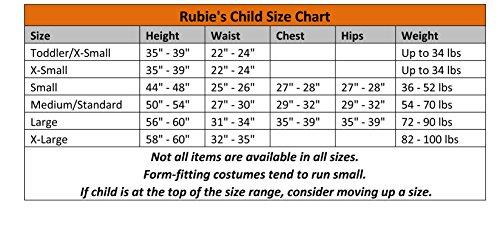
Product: Rubie's Costume Gomez The Addams Family Animated Child Costume
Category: Clothing, Shoes & Jewelry | Costumes & Accessories | Women | Costumes & Cosplay Apparel | Costumes
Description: Includes: Jacket With Faux Shirt And Tie Pants And 1/2 Vacuformed Mask.
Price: $5.99 - $36.43